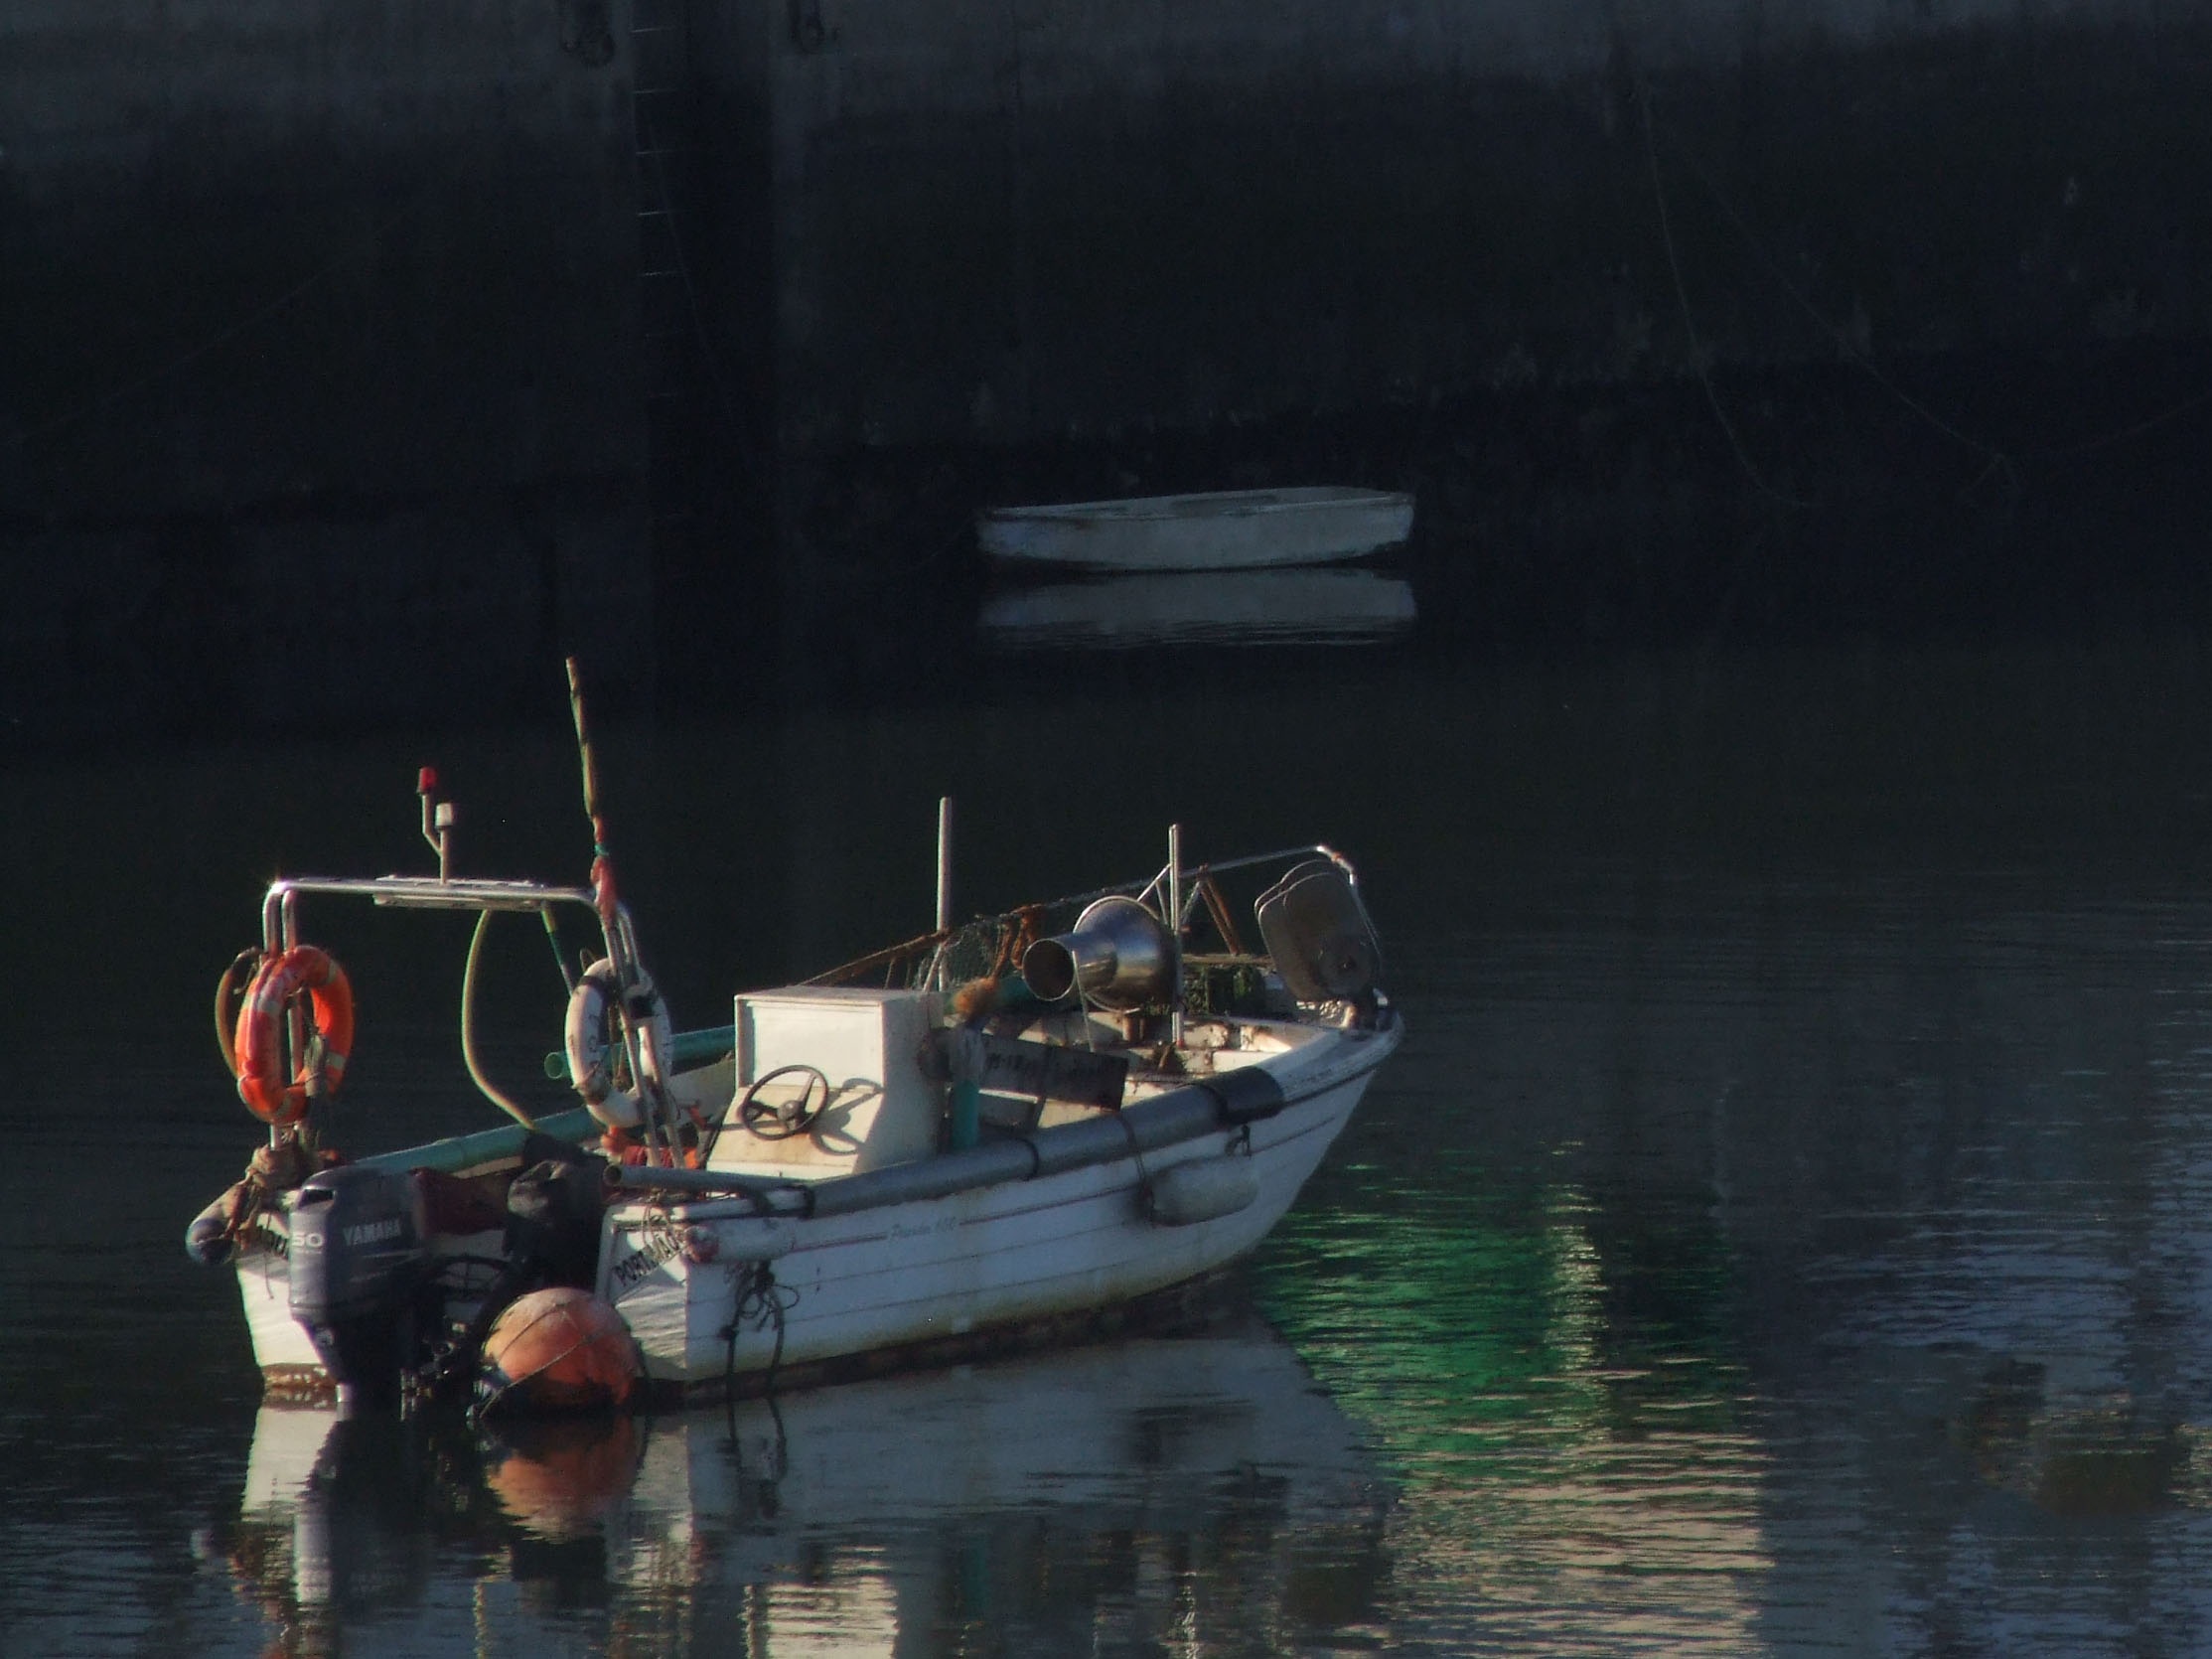
sea, boat, river, reflection, vehicle, shadow, peace, boating, portugal, watercraft, fishing vessel, typical, portimao, watercraft rowing